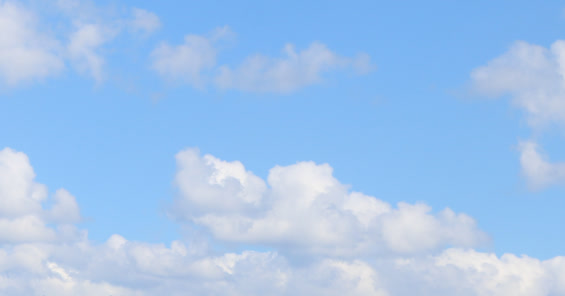
Cloud type: Cumulus